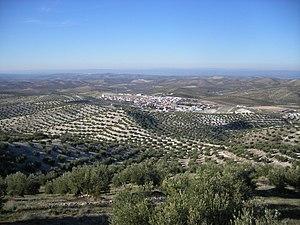
Fuerte del Rey est une commune située dans la province de Jaén de la communauté autonome d'Andalousie en Espagne.